Tito Guízar

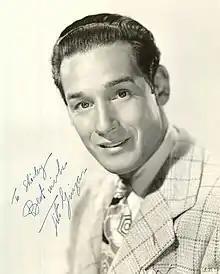
Guízar in 1944

Federico Arturo Guízar Tolentino (8 April 1908 – 24 December 1999), known professionally as Tito Guízar, was a Mexican singer and actor. Along with Dolores del Río, Ramón Novarro and Lupe Vélez, as well as José Mojica, Guízar was among the few Mexicans who made history in the early years of Hollywood.